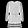
Label: Dress